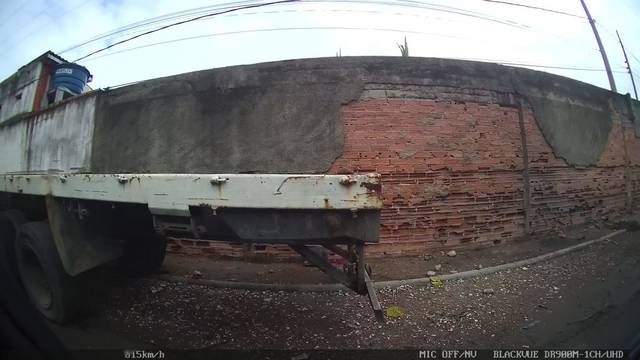
Region: Brazil
Coordinates: -22.876, -43.224